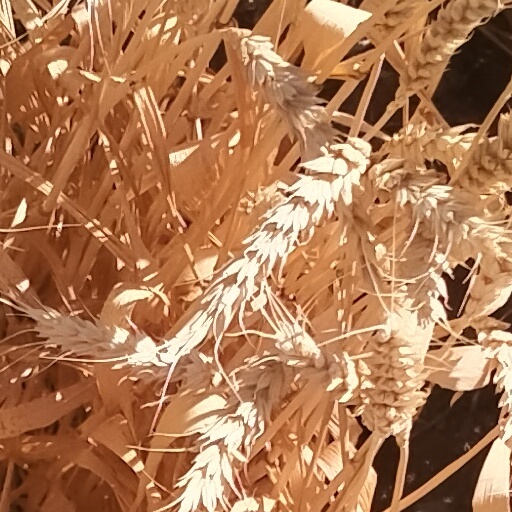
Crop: wheat